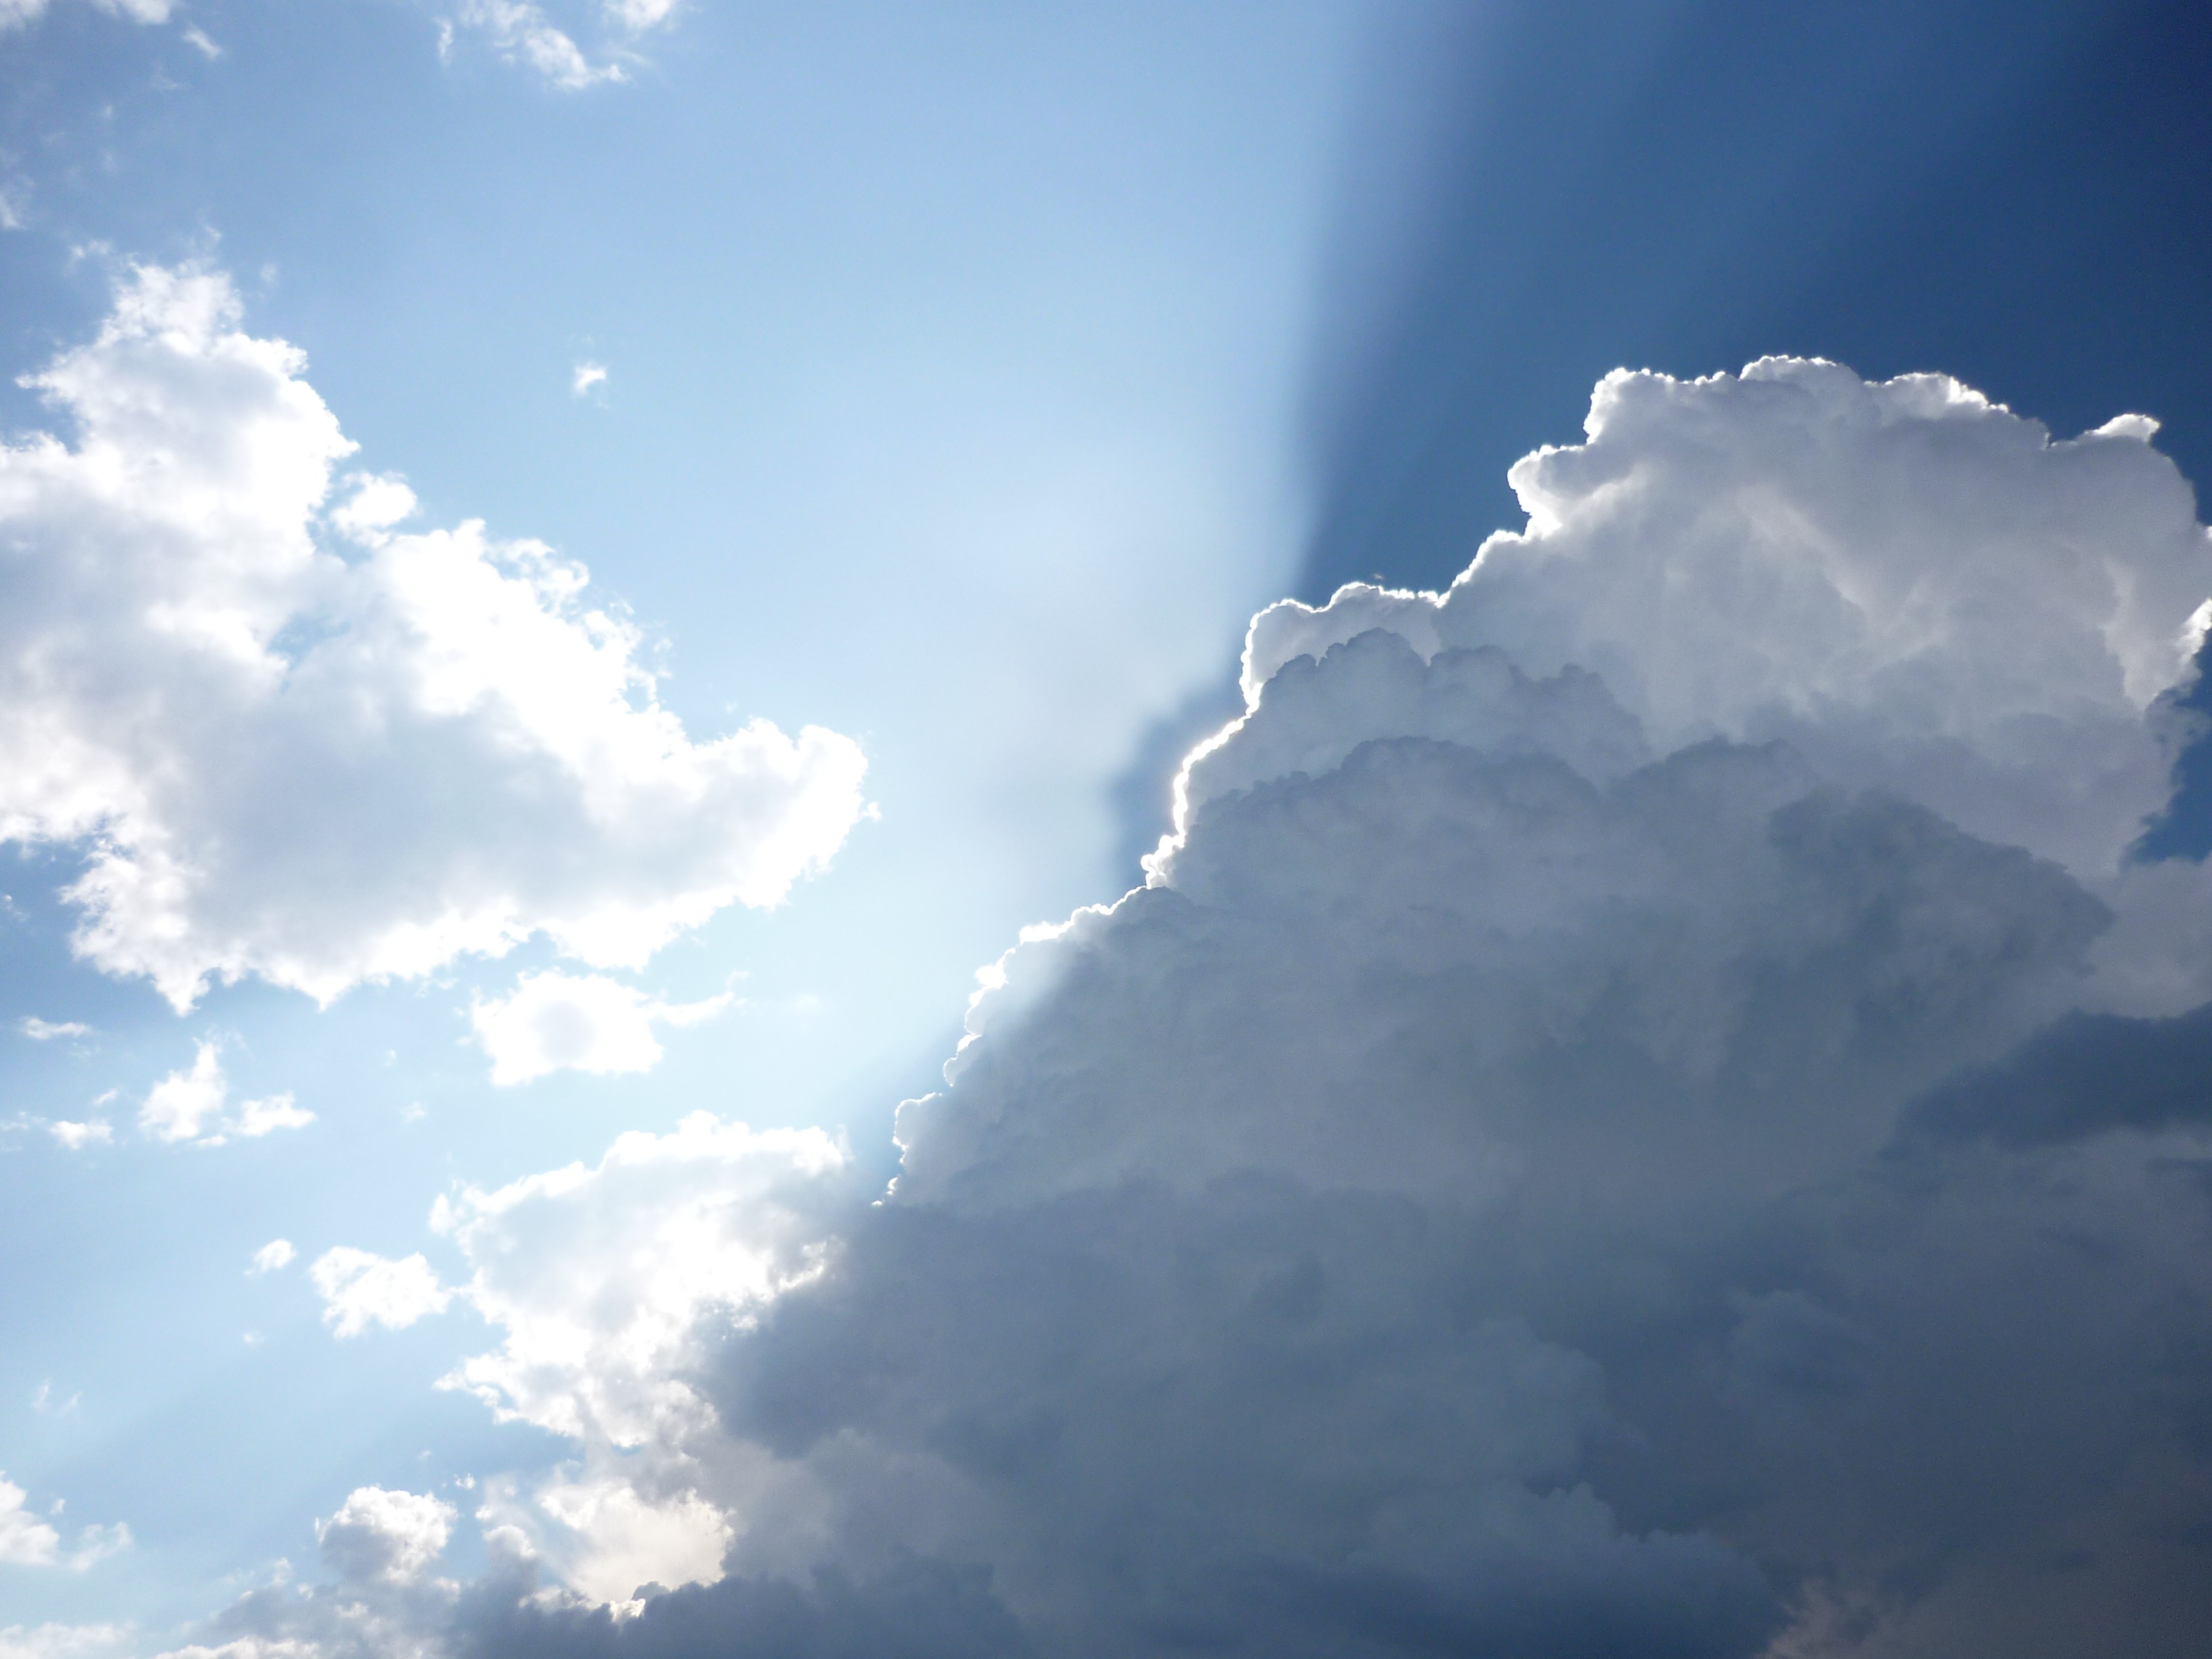
light, cloud, sky, sun, sunlight, atmosphere, daytime, weather, cumulus, contrast, meteorological phenomenon, atmosphere of earth